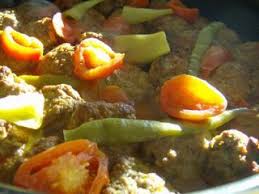
Yemek: izmir_kofte